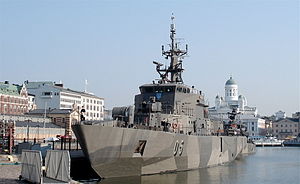
Hämeenmaa-klassen
FNS Uusimaa (05) før modernisering i 2007
FNS Uusimaa (05) før modernisering i 2007
Hämeenmaa-klassen er en klasse af minelæggere i den finske flåde og består af to enheder.